Italian battleship Duilio

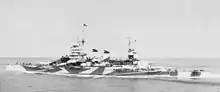
"Duilio" sailing to Malta for internment, 9 September 1943.

"Duilio"s next operation was a sortie against the British convoy MW 9 bounded from Alexandria to Malta in February. She departed from Taranto on 14 February with a pair of light cruisers and seven destroyers, but the force could not locate the British ships, and so returned to port. Her mere presence at sea, however, forced the British escort to scuttle the transport "Rowallan Castle", previously disabled by German aircraft. On the 21st, she escorted the convoy K7 from Messina and Corfu to Taranto. By this point in 1942, the Italian fleet began to suffer a severe shortage of fuel, which curtailed its operations. The situation was so bad that "Duilio" had to be placed in reserve and drained of fuel, in order to keep the escort craft operational. She was at Taranto when Italy surrendered to the Allies in September 1943, and on 9 September she was taken to Malta, where she was interned with the rest of the Italian fleet. In June 1944, the Allies allowed "Duilio" to return to Italian ports; she spent the rest of the war in Taranto, Syracuse, and Augusta.